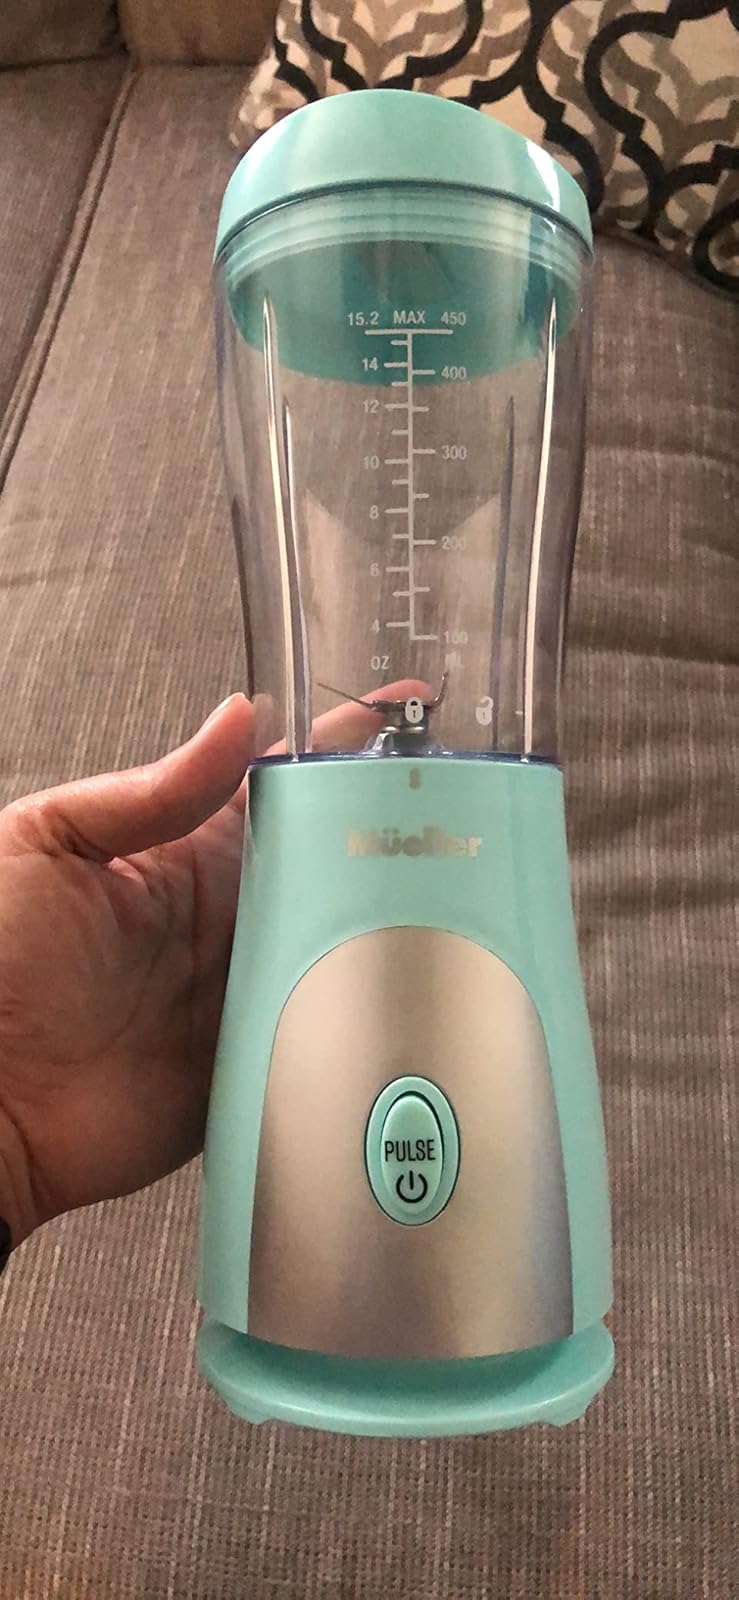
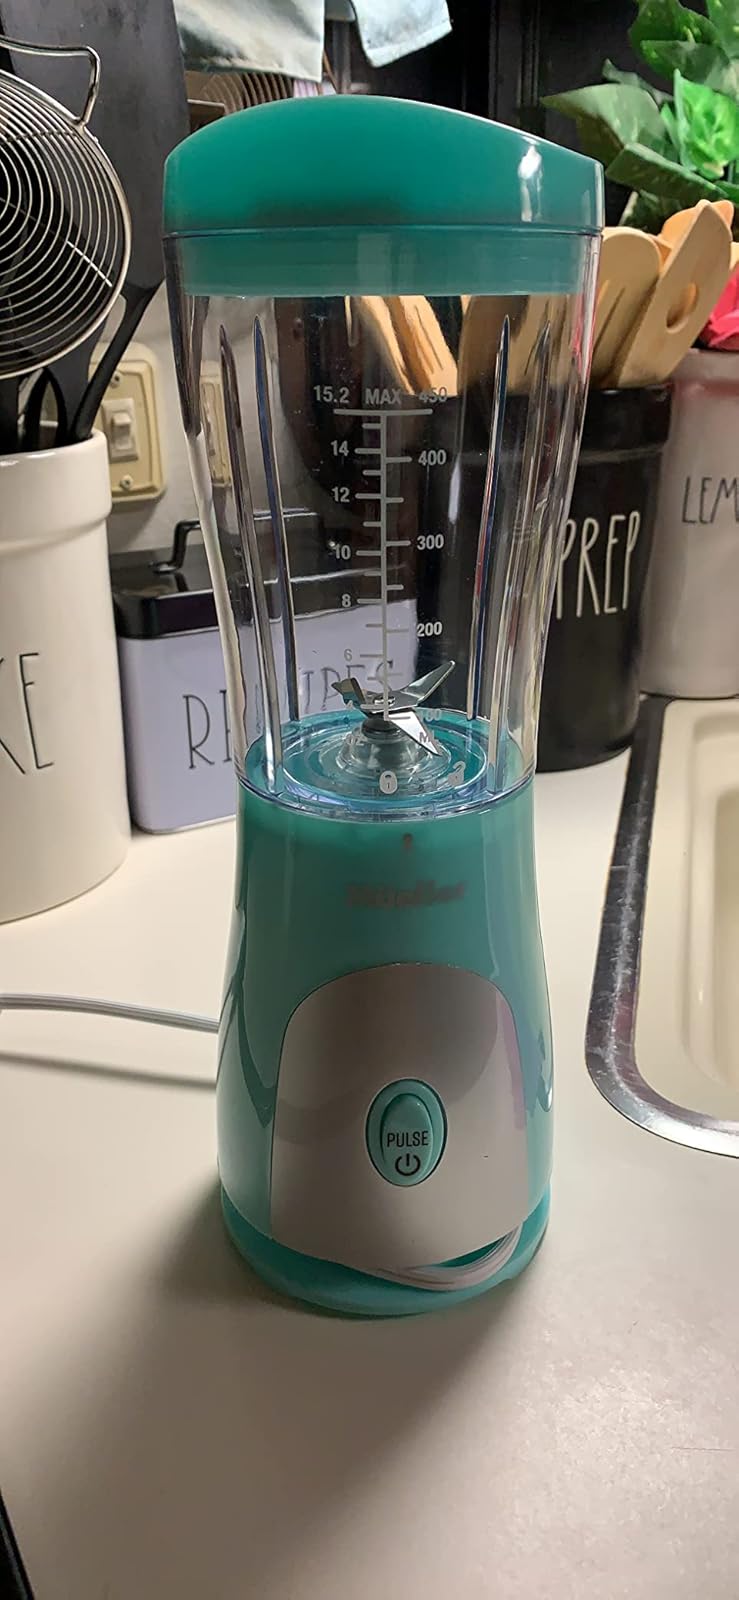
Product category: items_blender
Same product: yes